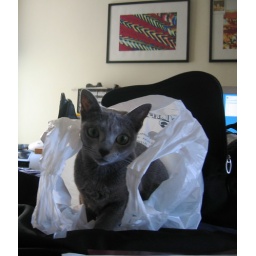
she loves sleeping in market bags